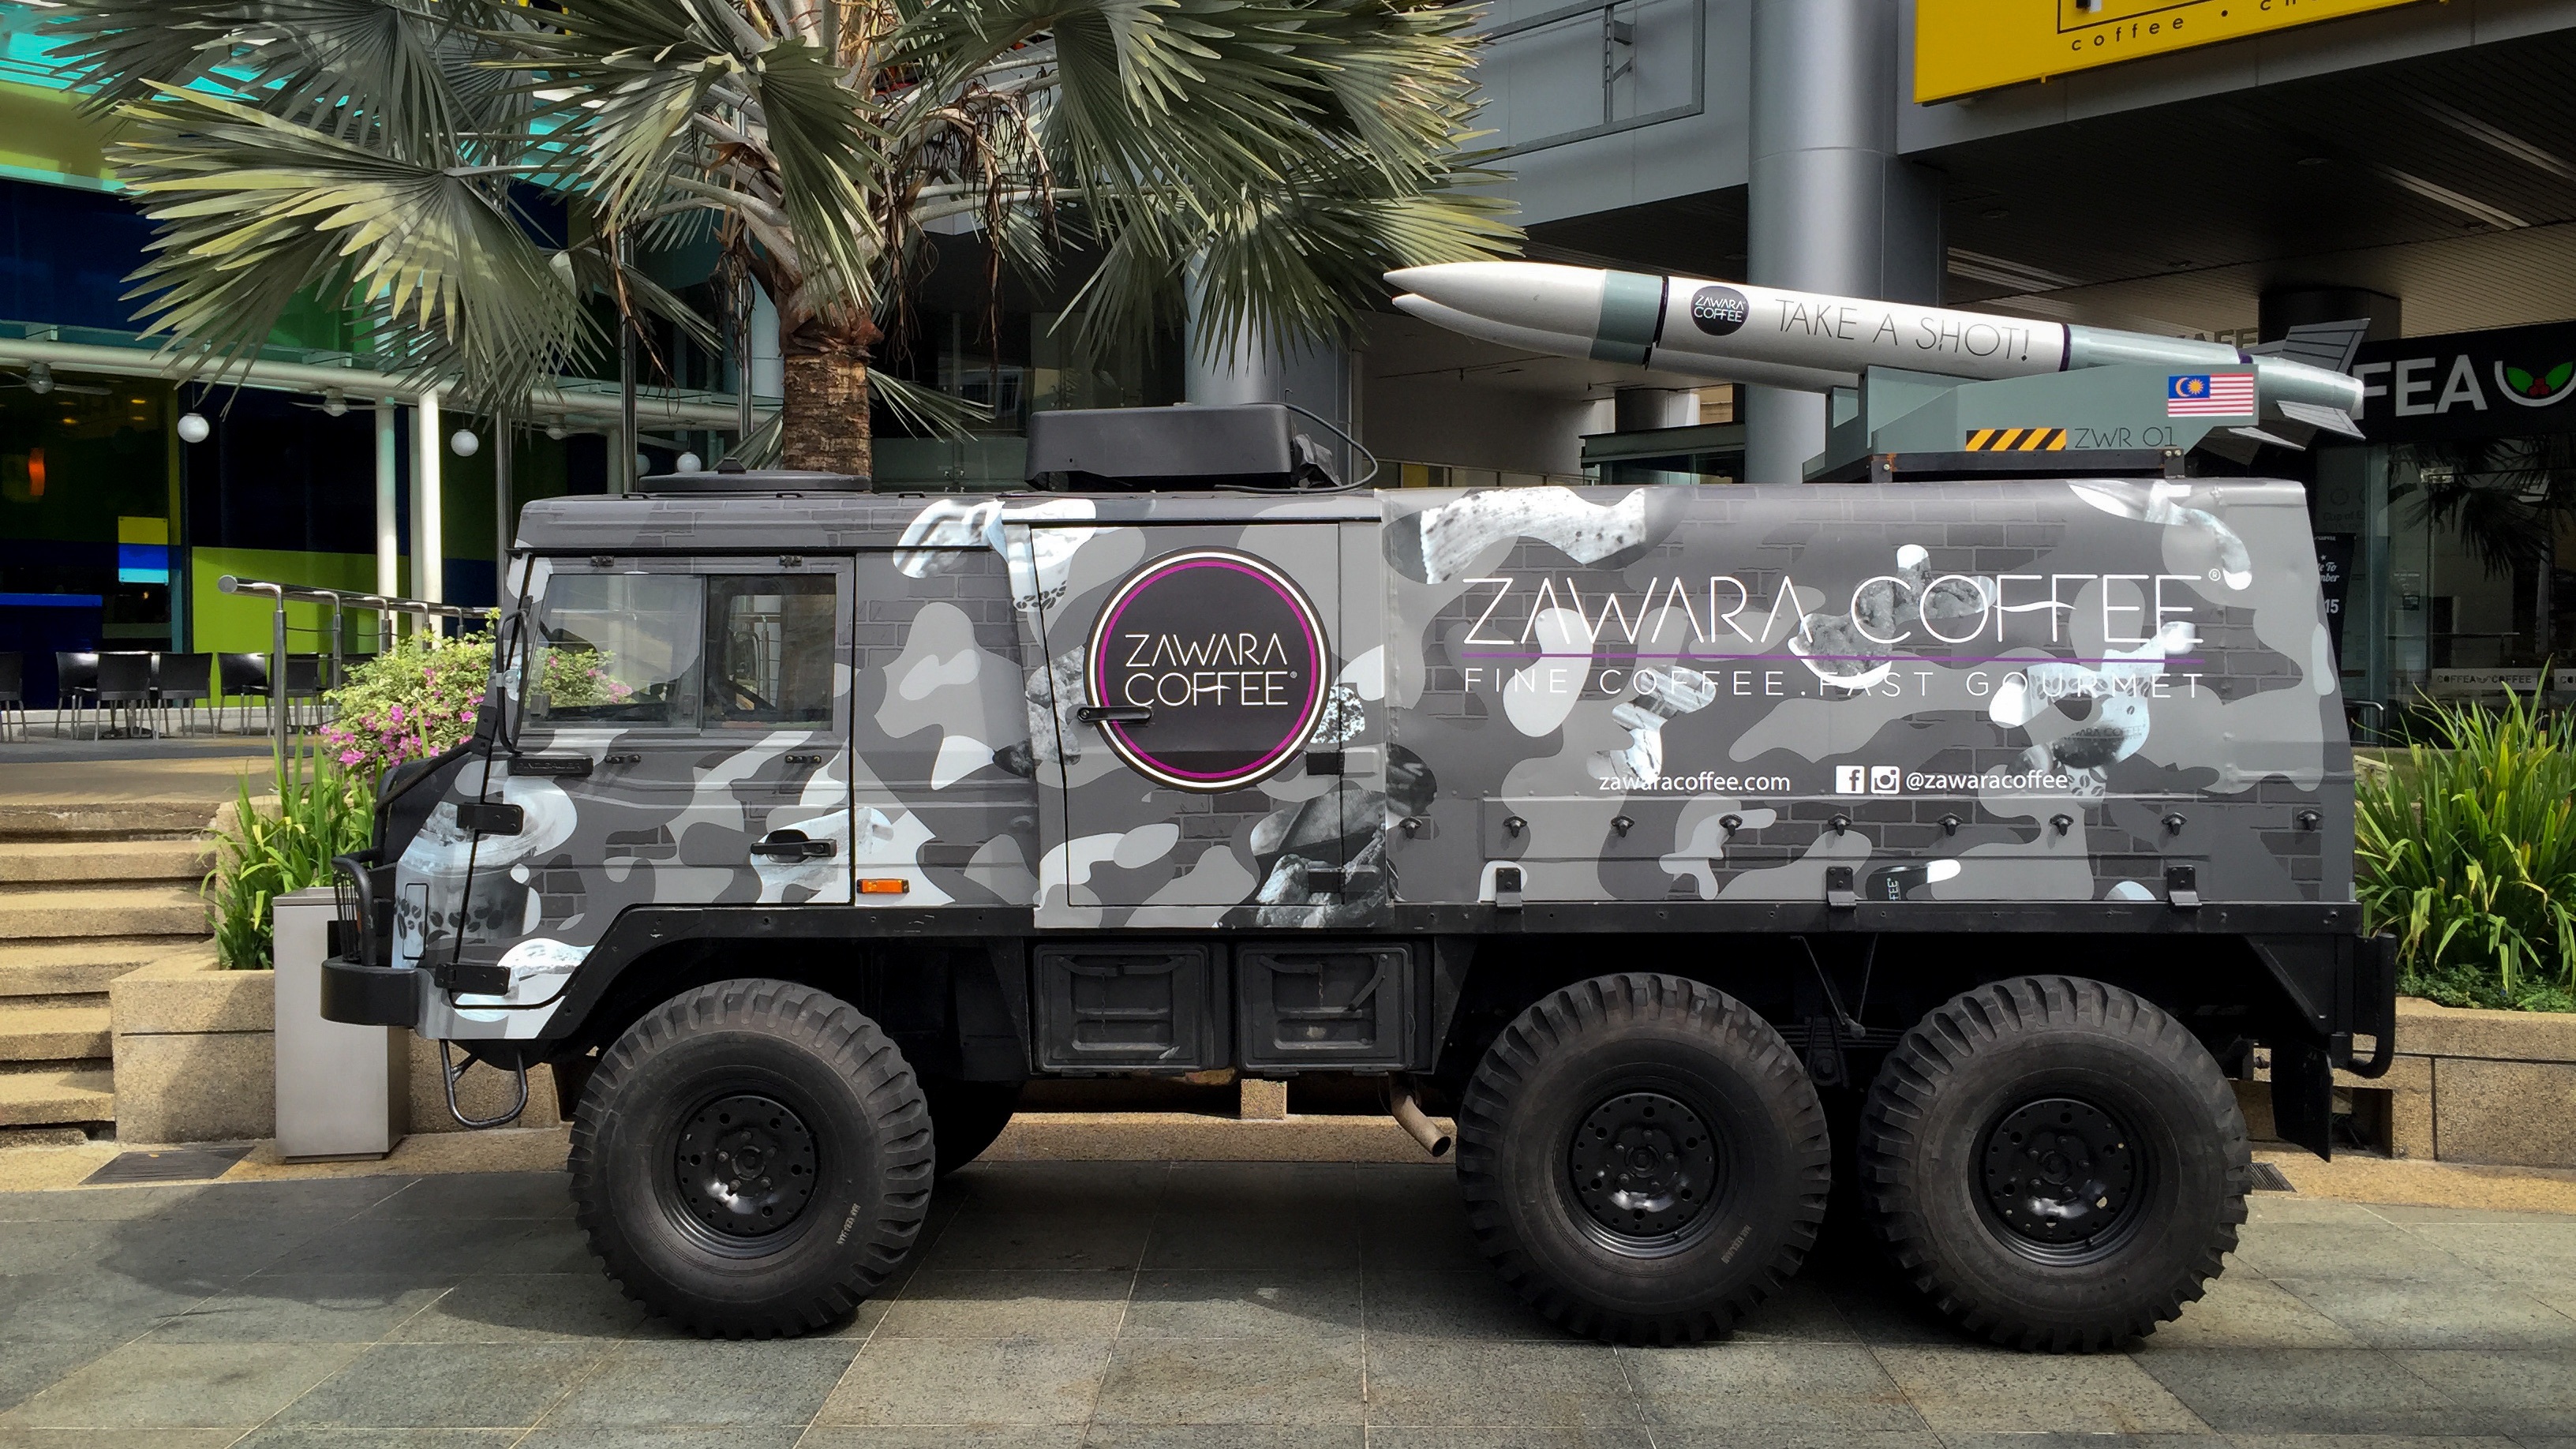
coffee, car, military, truck, army, food truck, vehicle, armoured vehicle, display vehicle, armored car, automobile make, off roading, military vehicle